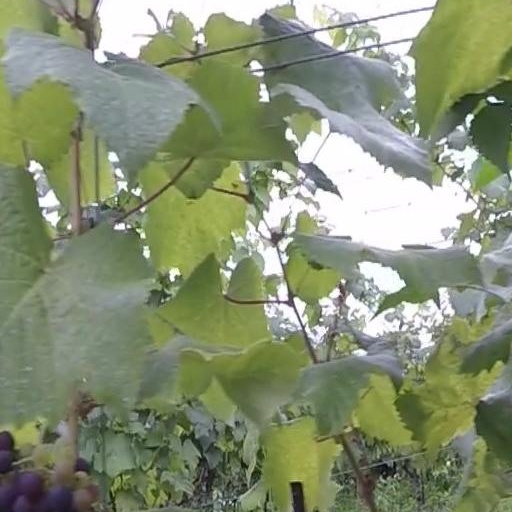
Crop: grape